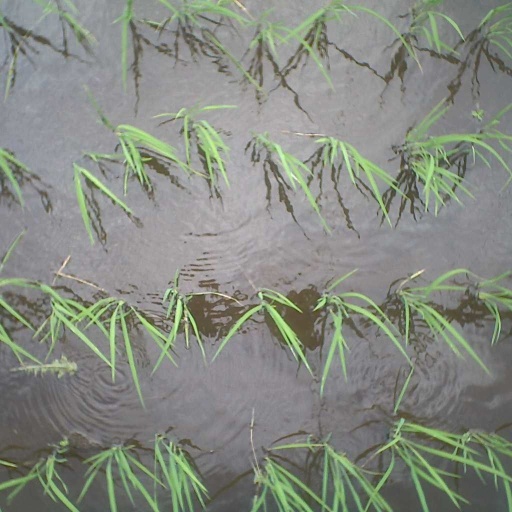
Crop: rice